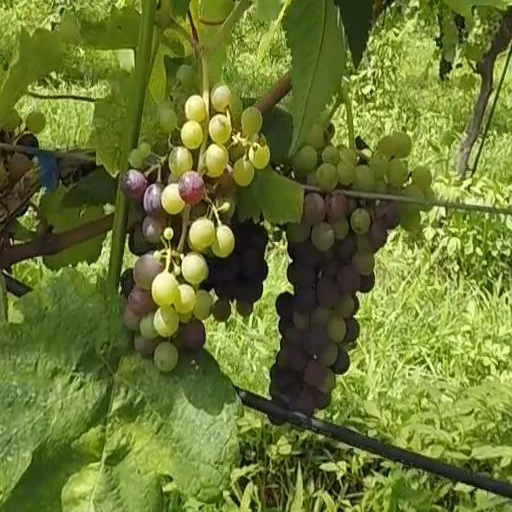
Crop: grape